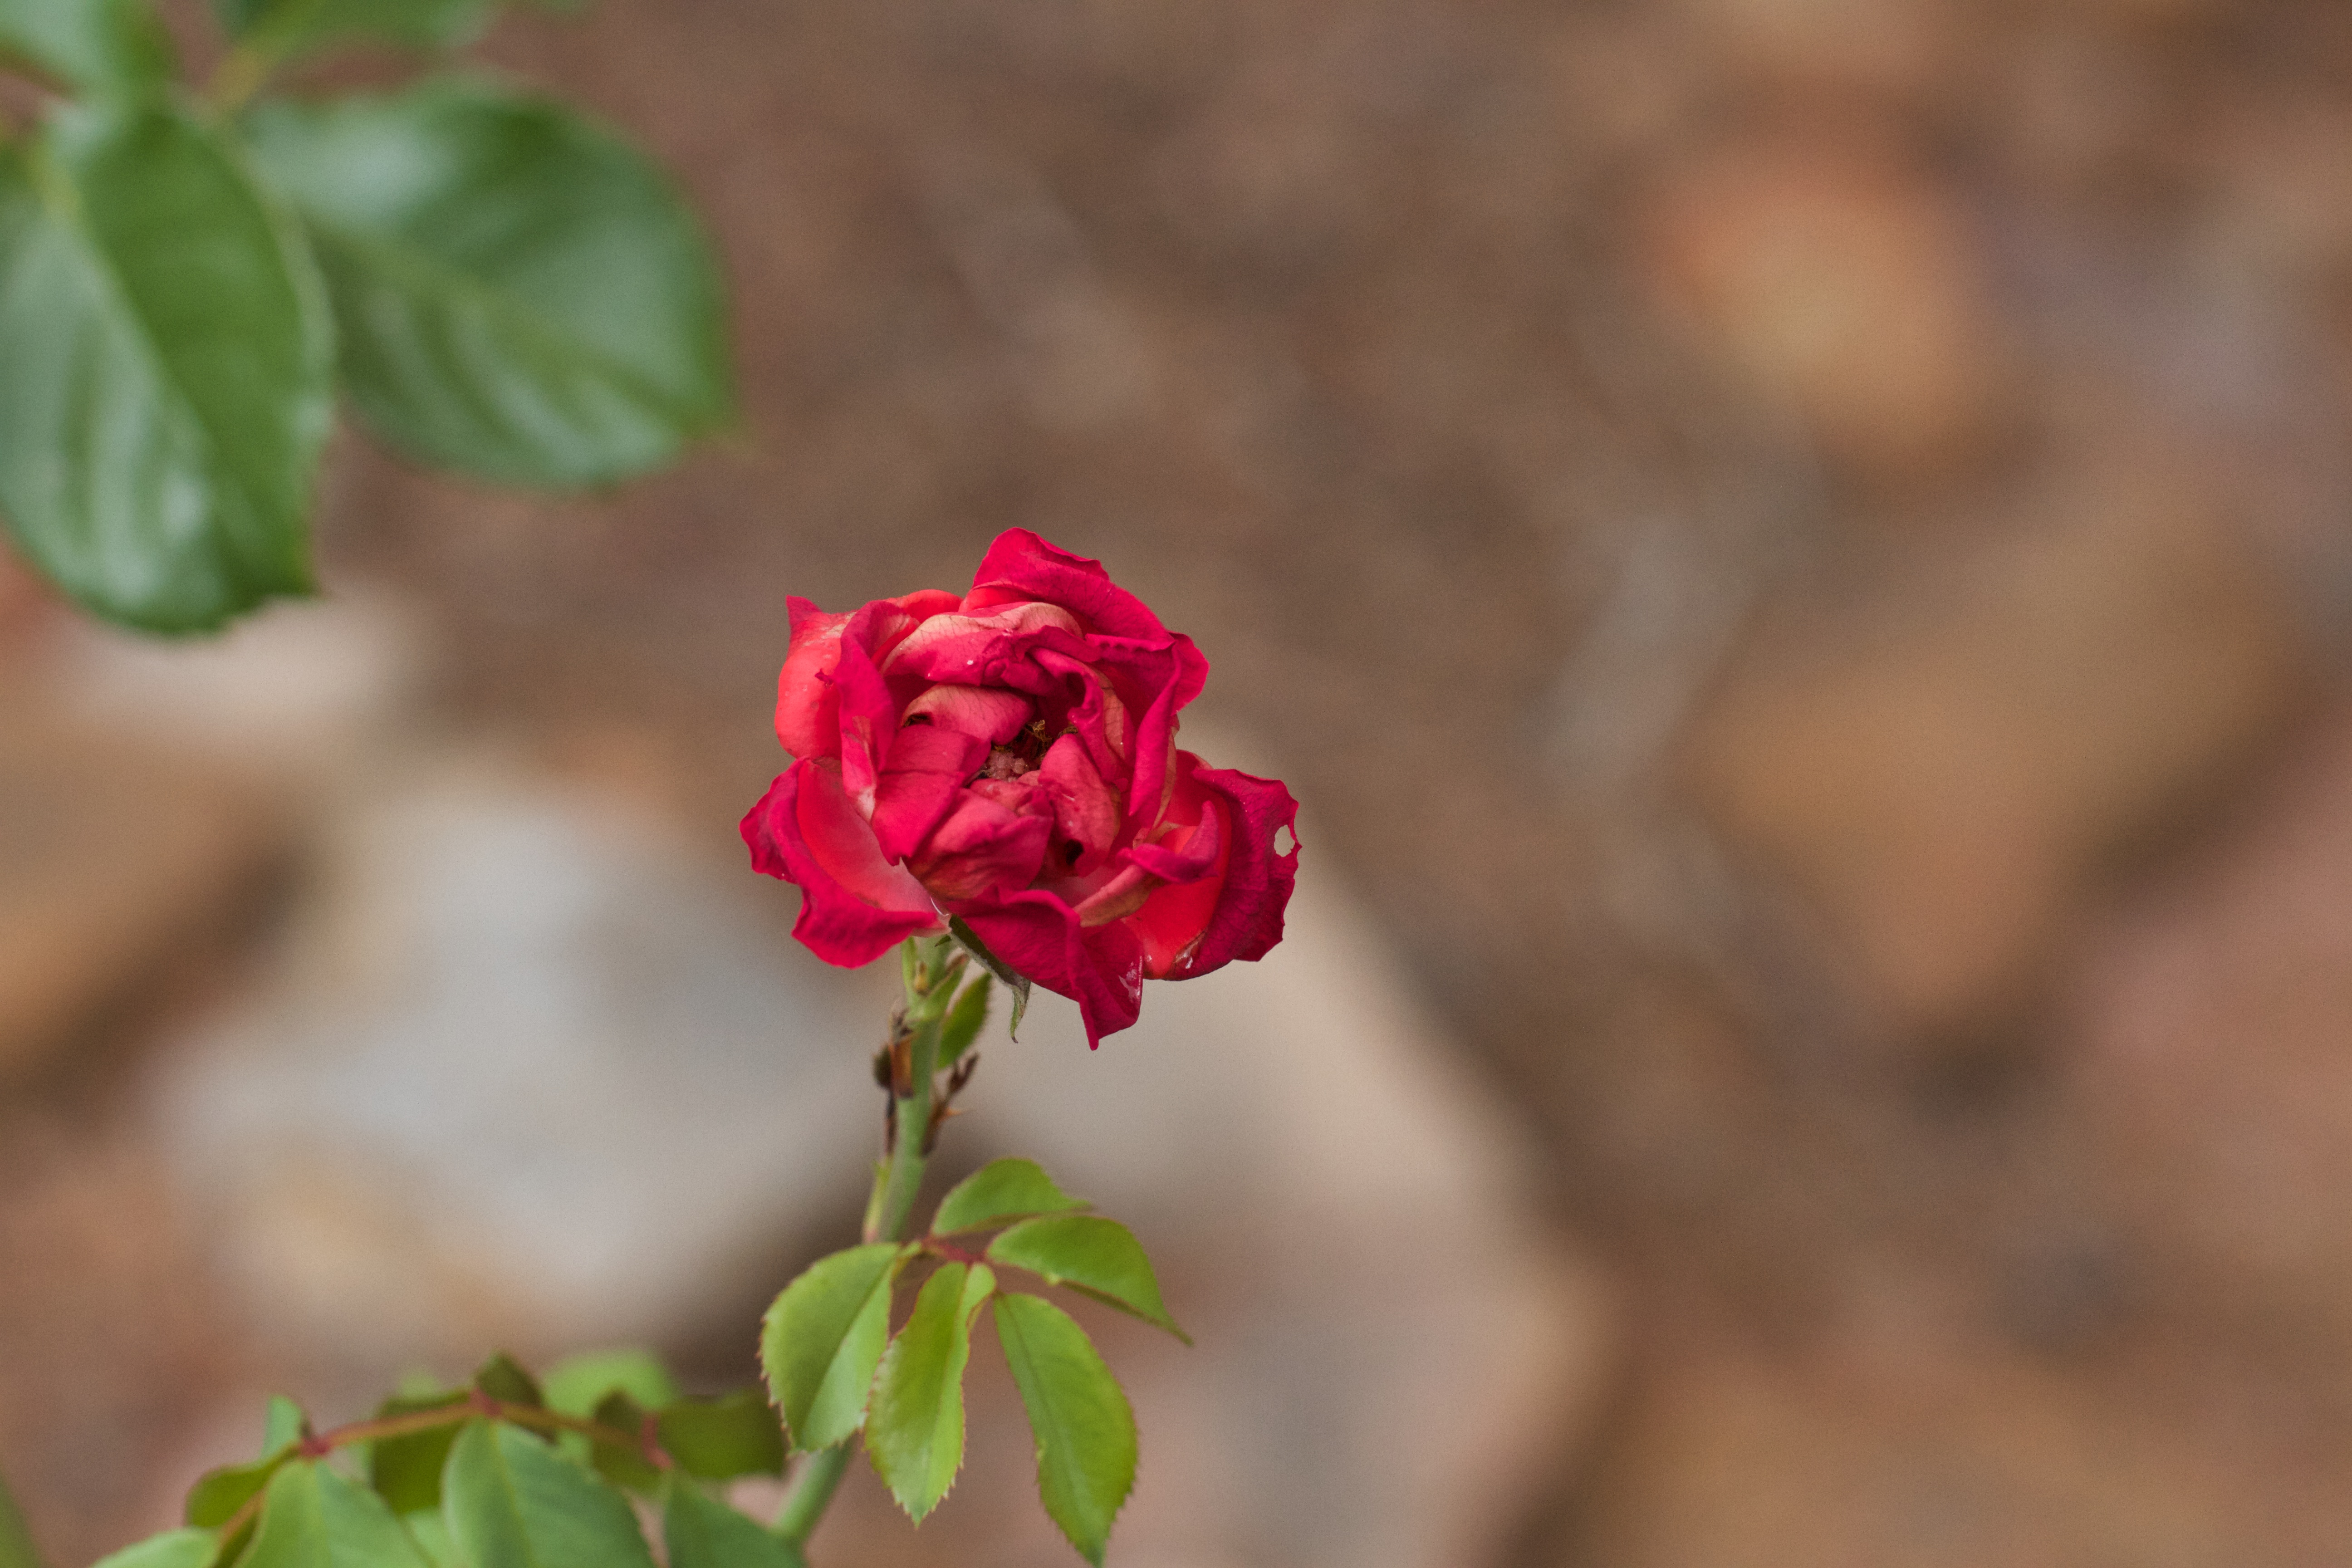
blossom, plant, leaf, flower, petal, rose, red, botany, flora, close up, macro photography, flowering plant, garden roses, rose family, plant stem, land plant